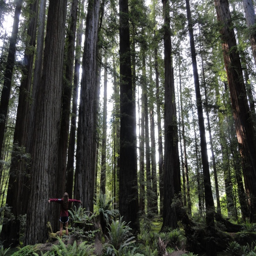
flow in a grove of redwoods .